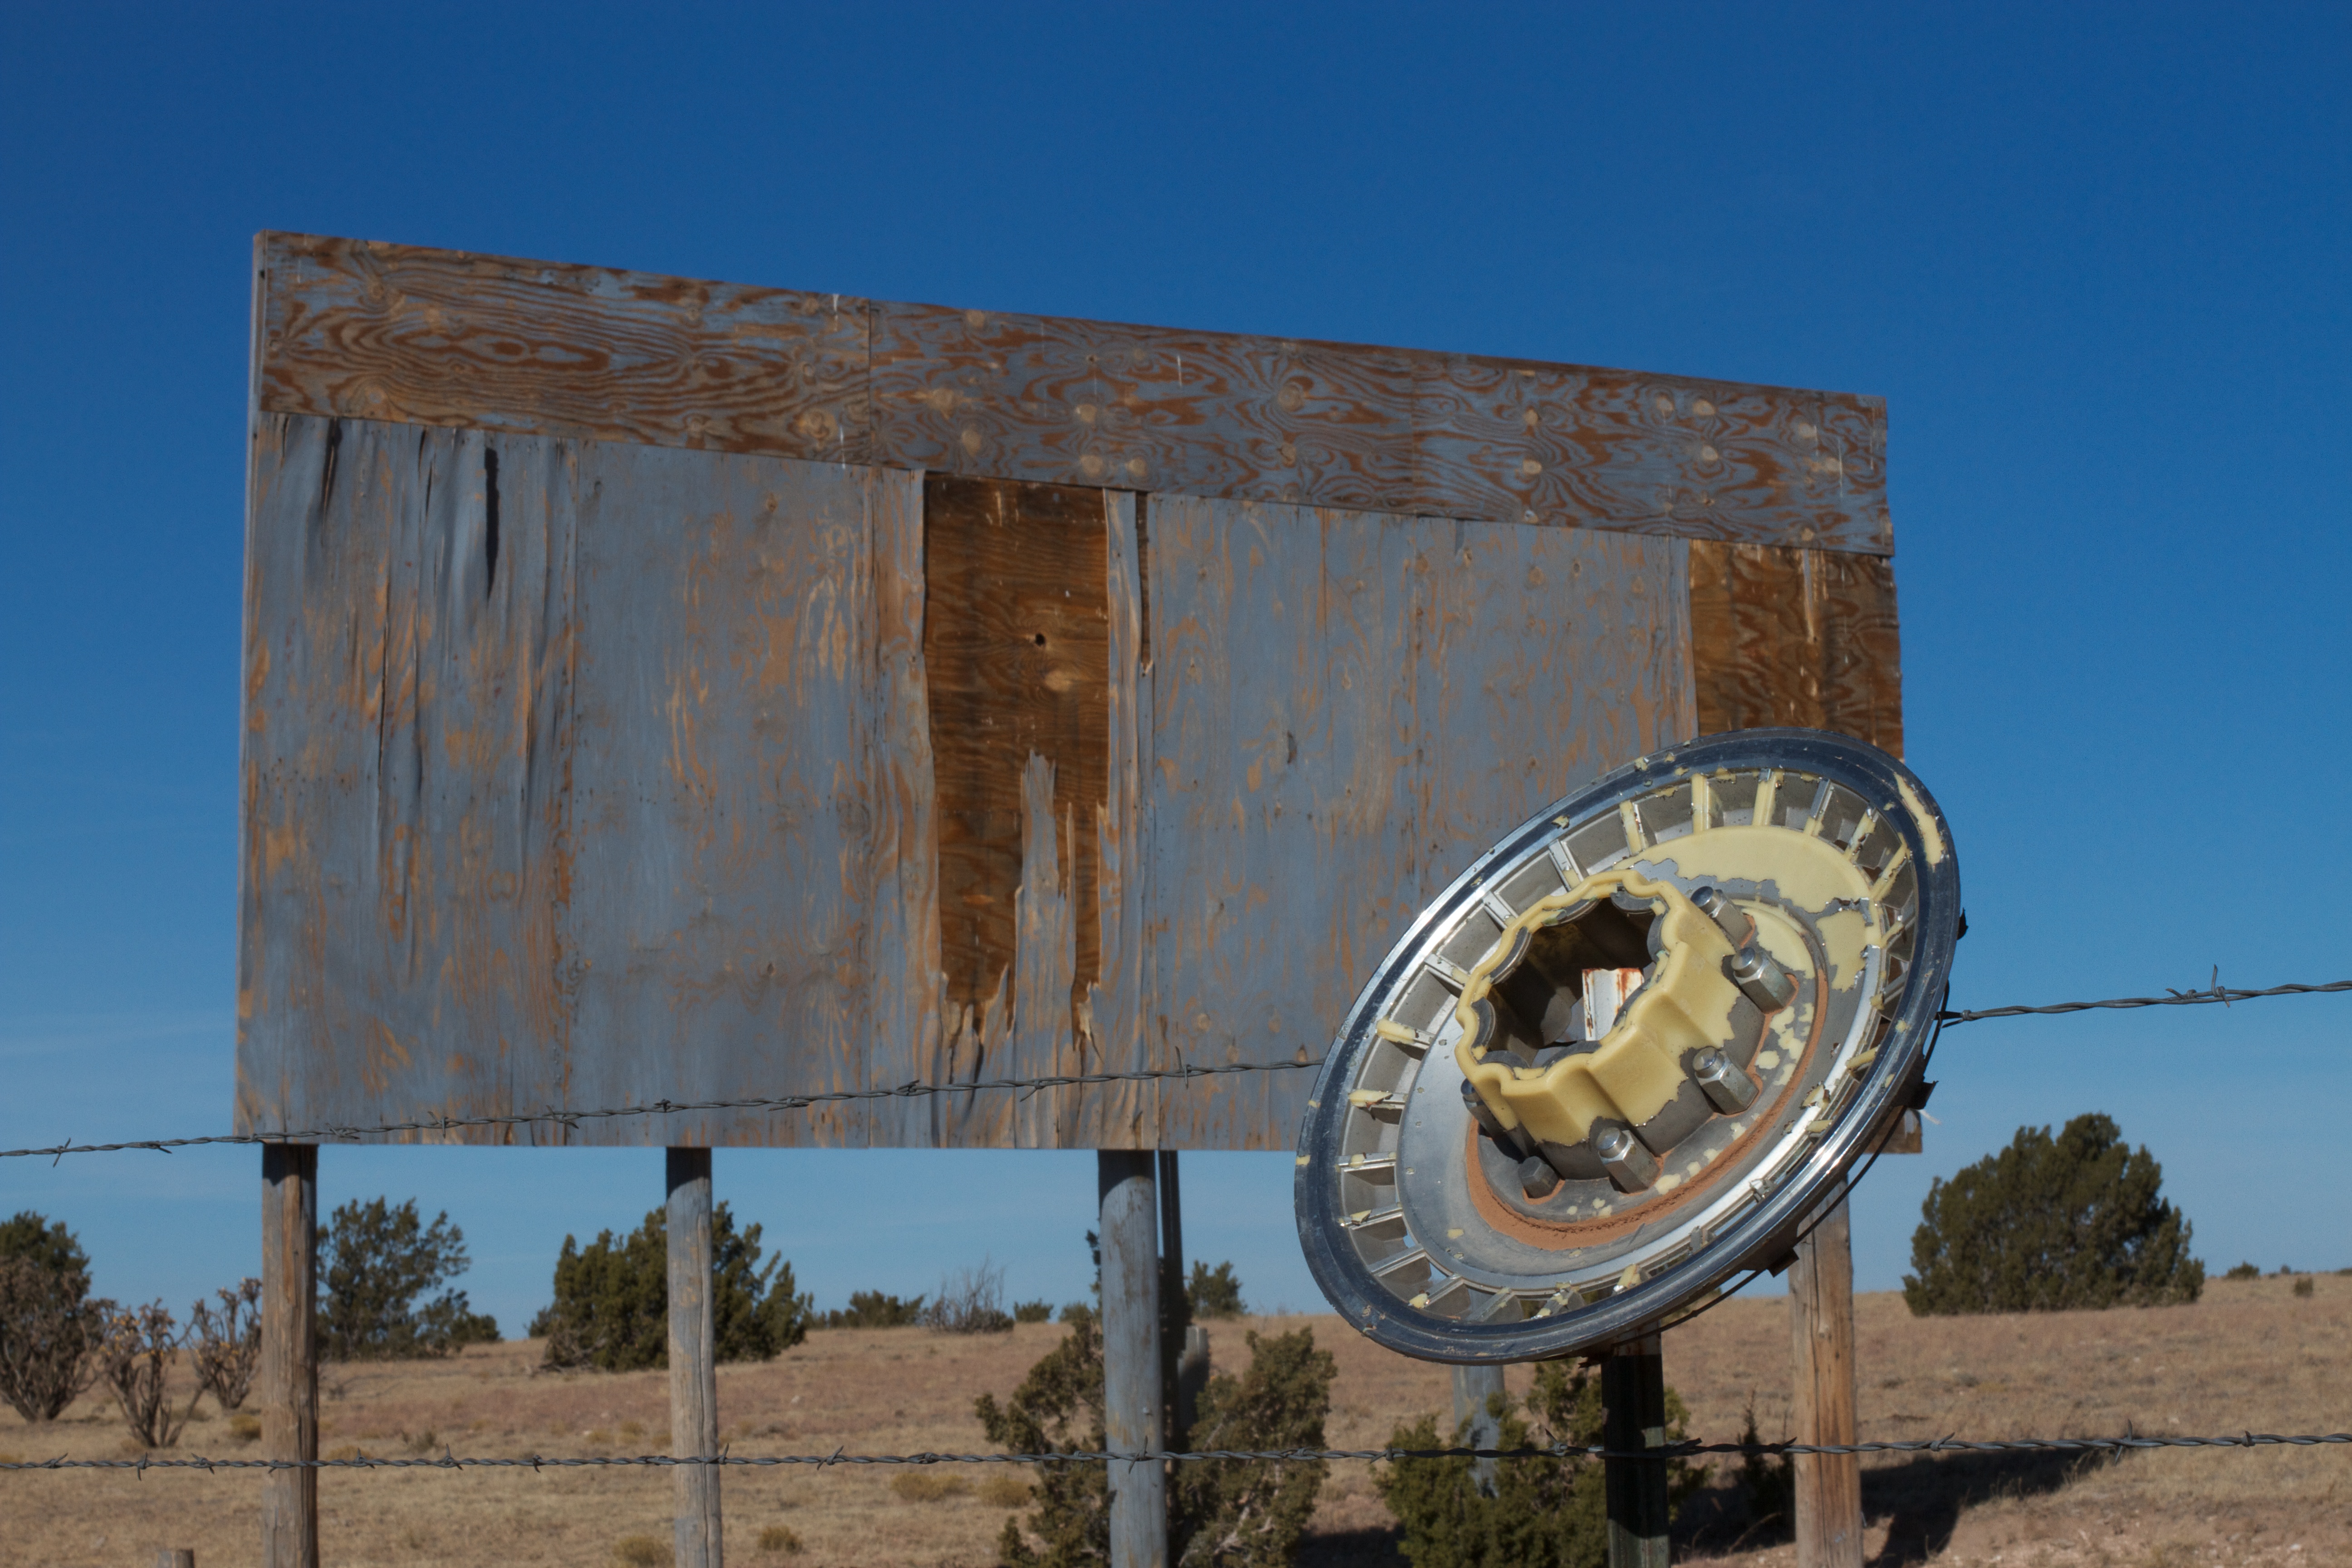
wood, man made object